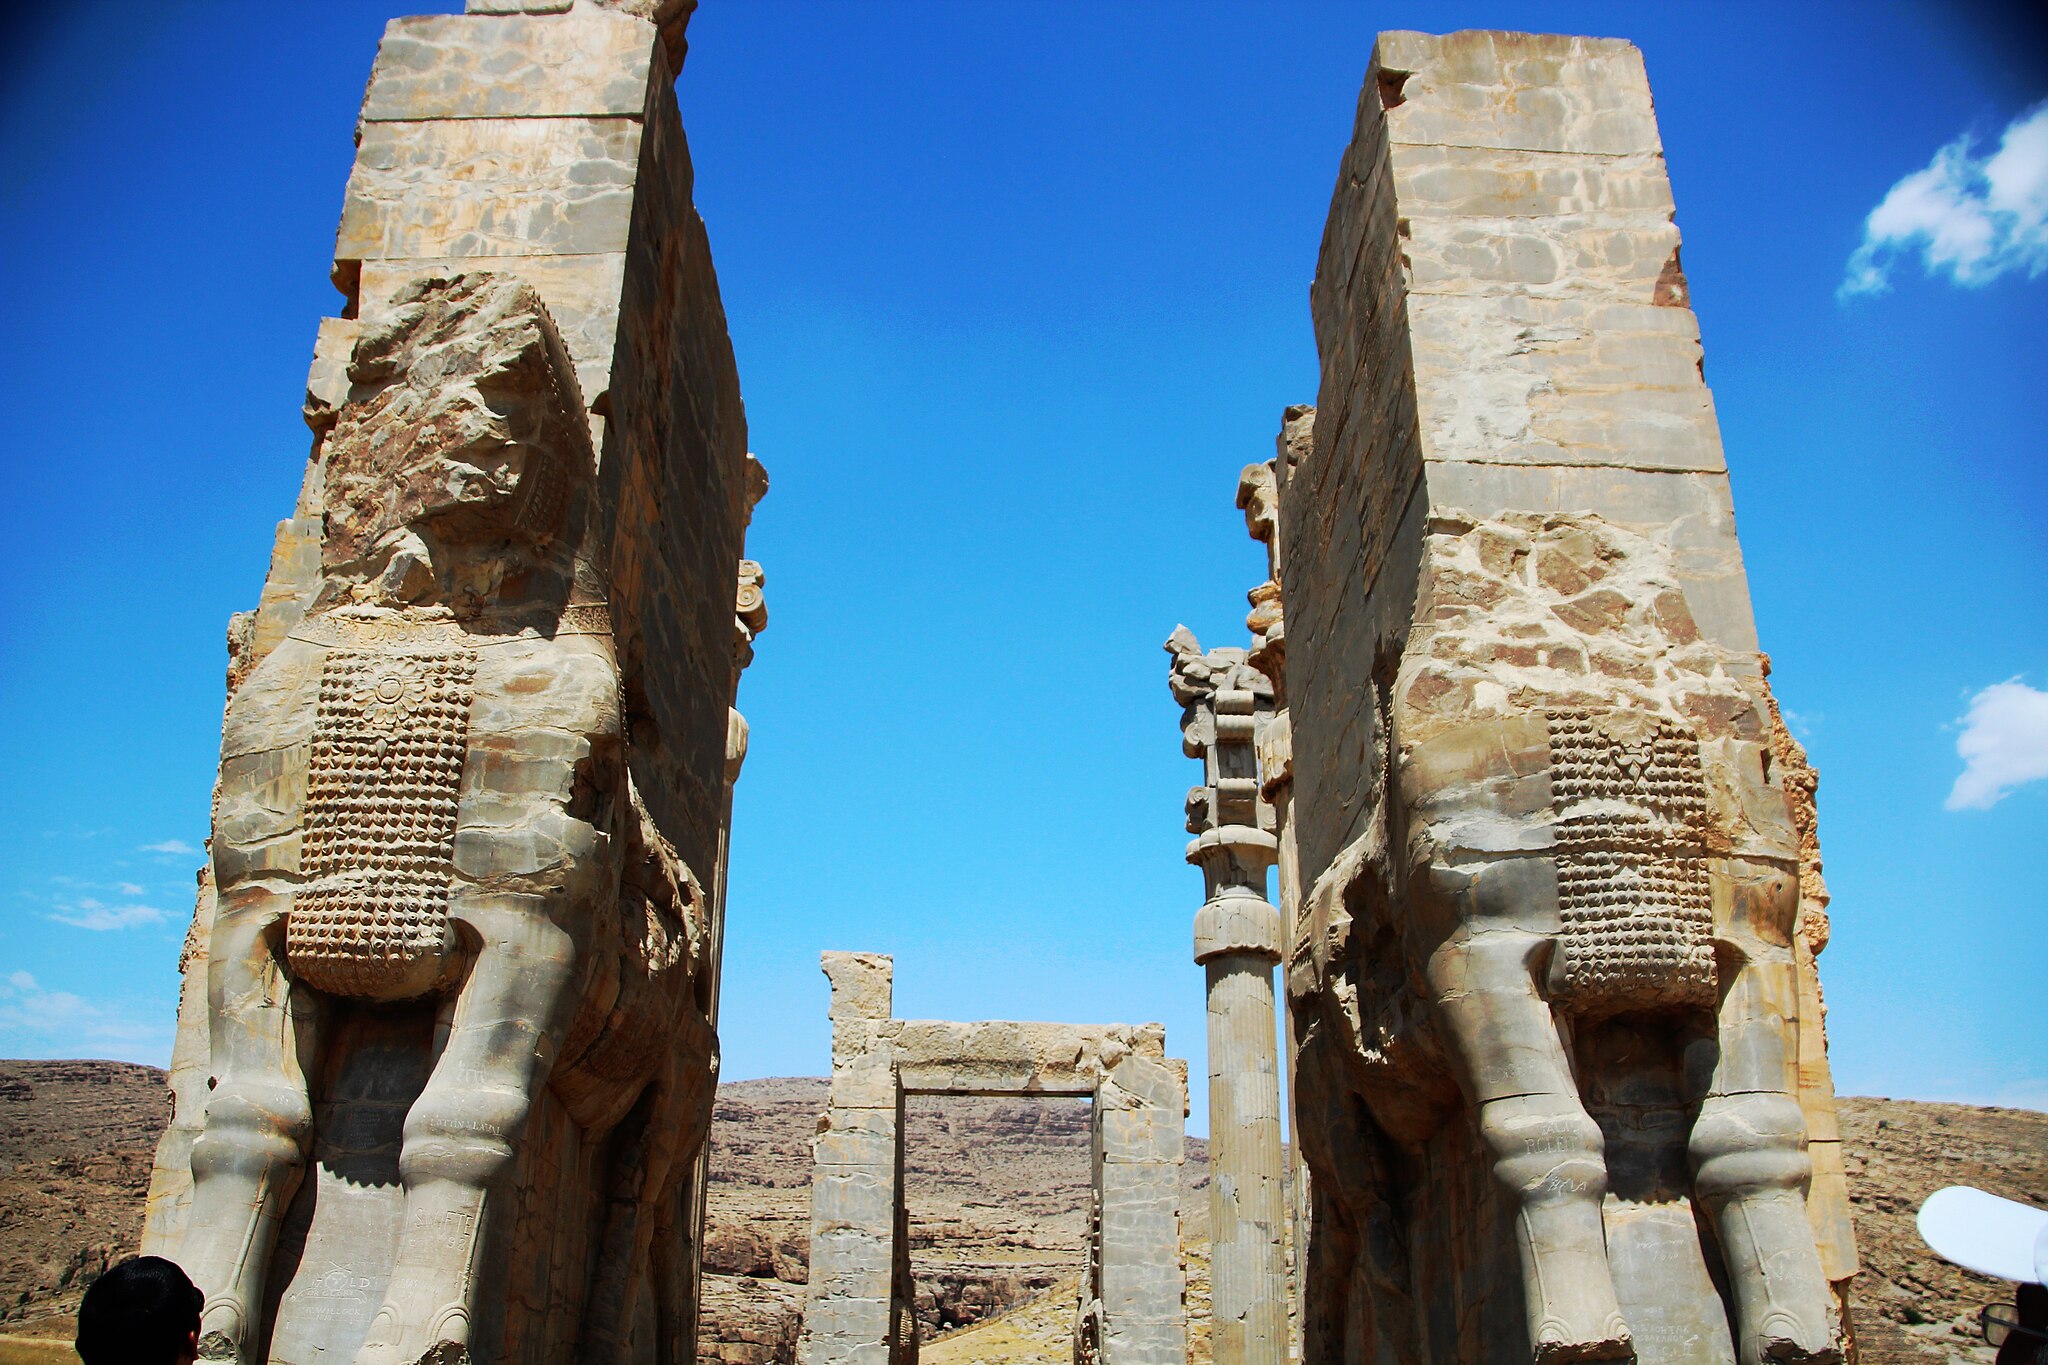
Title: Persepolis (19269563911)
Date: 2015-06-11 11:28
Categories: Gate of All Nations, Media lacking a description, Flickr images missing SDC creator, Flickr images reviewed by FlickreviewR 2, 2015 in Persepolis